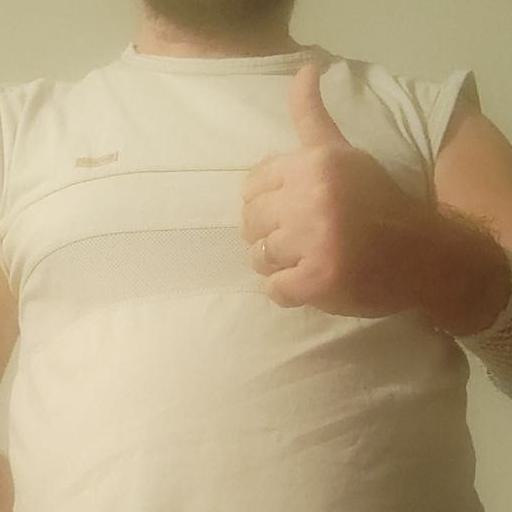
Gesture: like